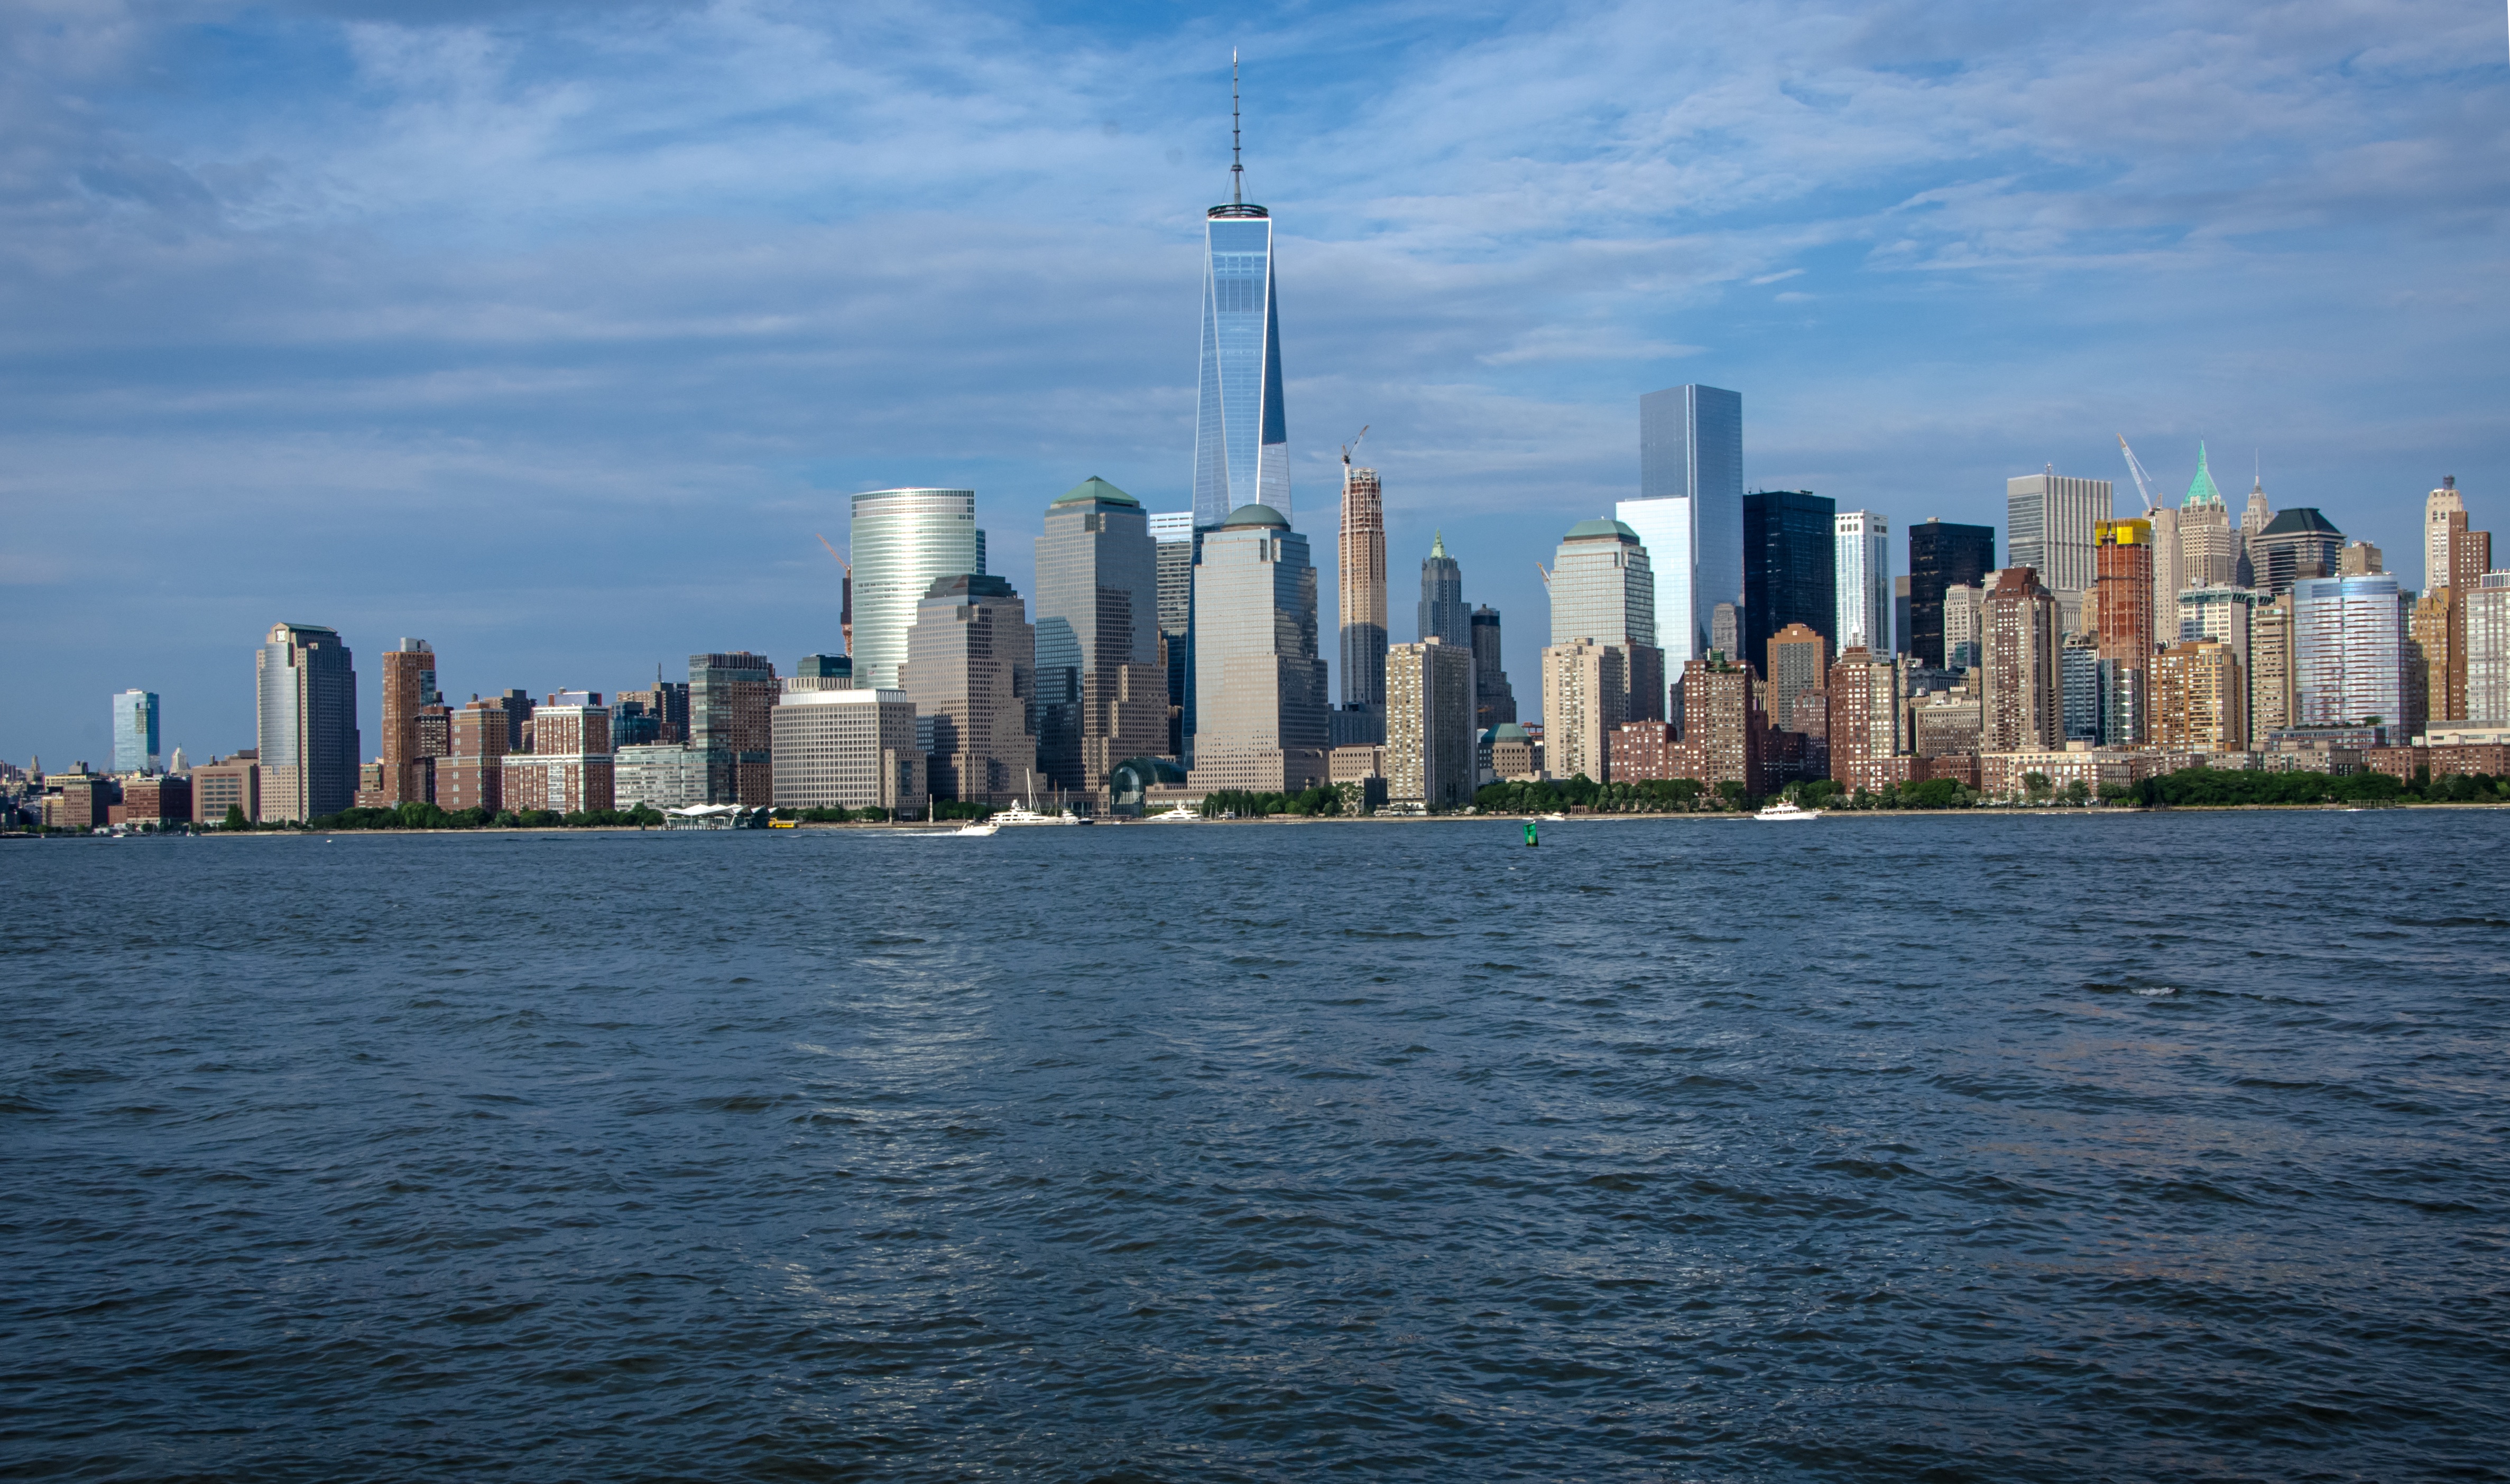
sea, coast, horizon, skyline, city, skyscraper, cityscape, downtown, dusk, tower, bay, landmark, tower block, metropolis, urban area, geographical feature, human settlement